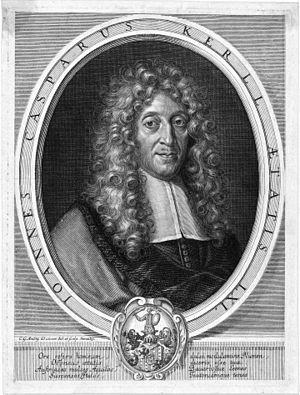
Johann Caspar Kerll est un compositeur et organiste allemand de la période baroque, né à Adorf/Vogtland le 9 avril 1627 et mort à Munich le 13 février 1693.